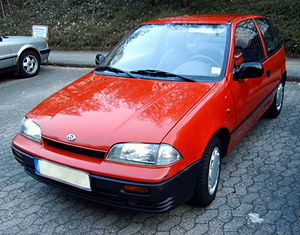
Subaru Justy / Justy II (type JMA/MS)
Subaru Justy (1995−1996)
Subaru Justy var en minibil, som mellem sommeren 1984 og midten af 2011 blev fremstillet af den japanske bilfabrikant Subaru. Kendetegnet for Justy var, at den normalt var udstyret med firehjulstræk. Kun den sidste generation kunne kun fås med forhjulstræk.